Henry Augustus Wise

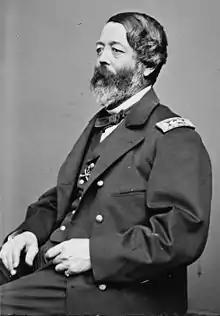
Henry Augustus Wise in naval uniform

Henry Augustus Wise (May 24, 1819 – April 3, 1869) was an author and United States Navy officer.